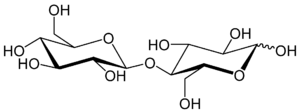
Le cellobiose est un diholoside, produite par la dégradation de la cellulose.